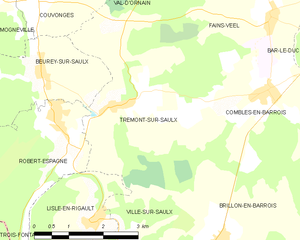
Trémont-sur-Saulx est une commune française située dans le département de la Meuse, en région Grand Est.